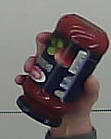
Product: barilla_pomodoro